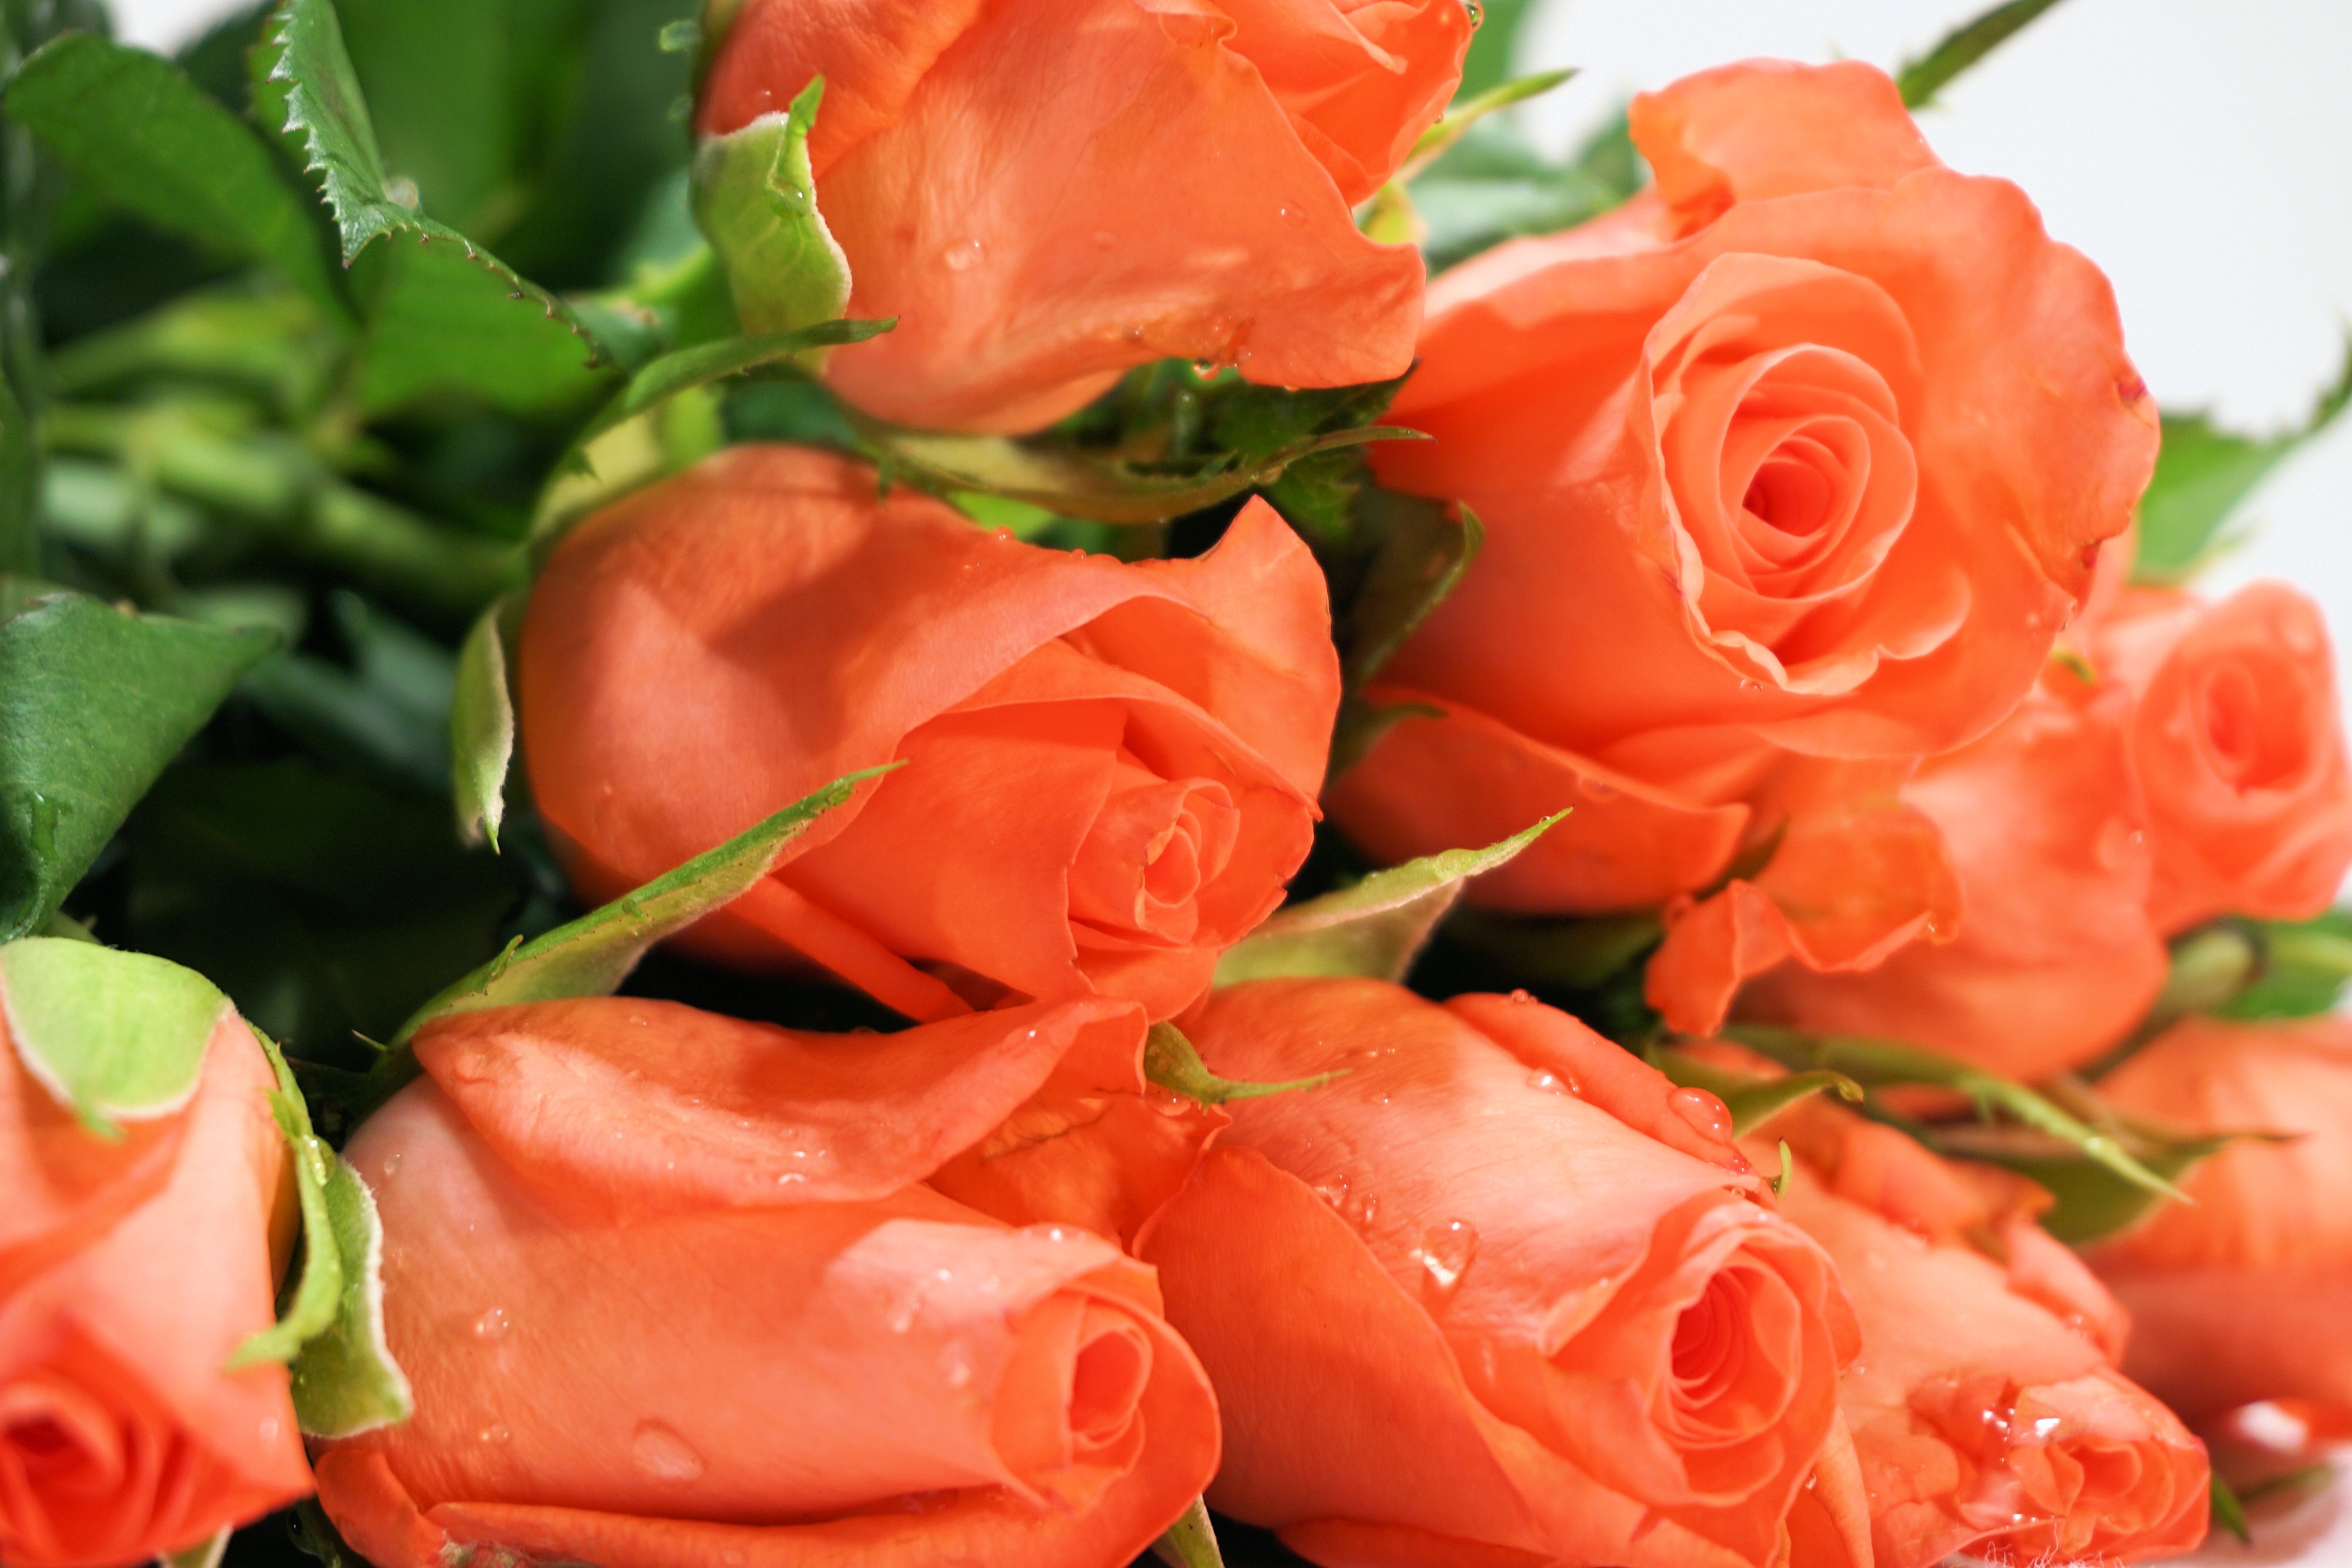
nature, blossom, plant, flower, petal, bloom, floral, food, produce, color, colorful, flora, flowers, roses, floristry, flowering plant, garden roses, land plant